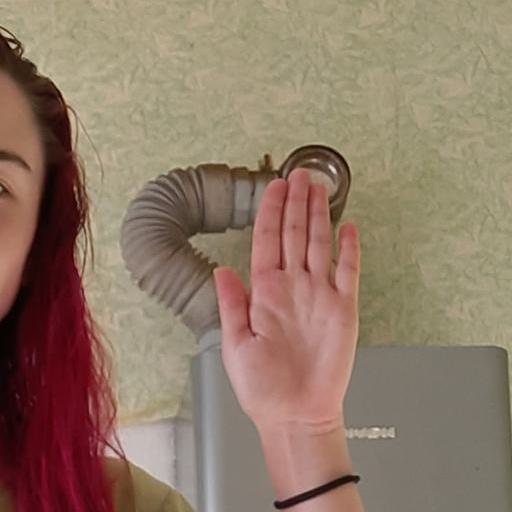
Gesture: stop